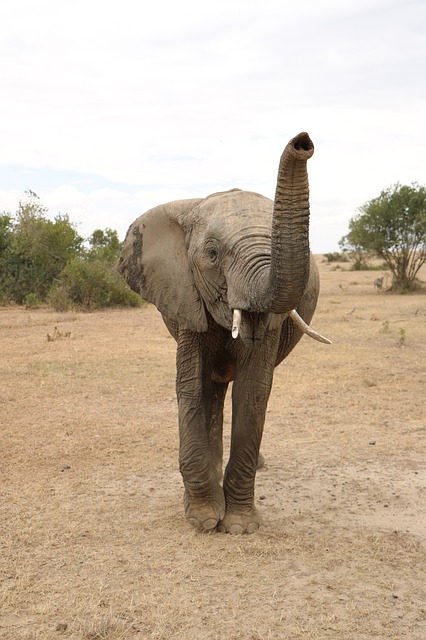
Label: elefante